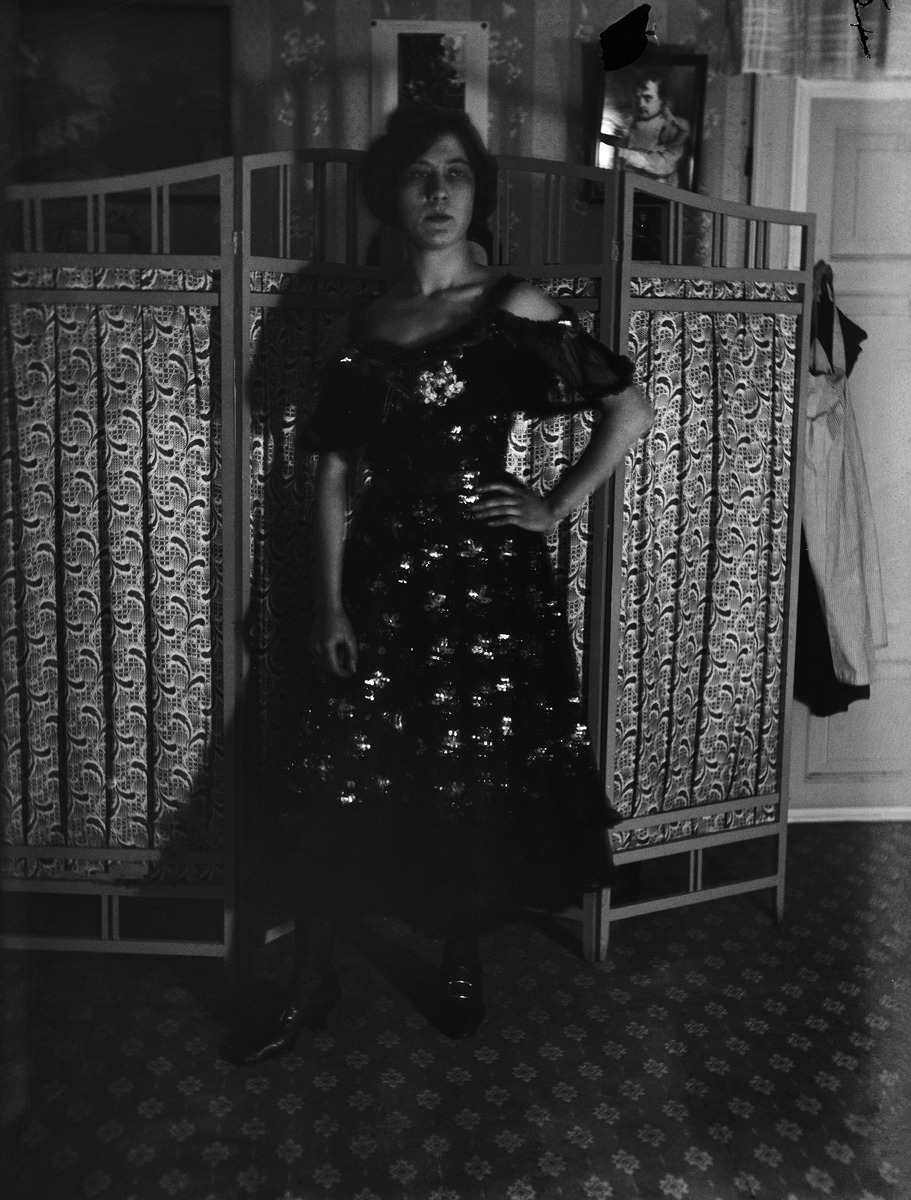
Huvila Villa Solhem, Meilahti 20
sisällön kuvaus: Huvila Villa Solhem, Meilahti 20. Margit Nyberg rooli- tai juhla-asussa. Taustalla seinäke eli sermi ja seinällä kehystetty kuva Napoleonista. mustavalkoinen
Kuvaaja: Nyberg, Ragnar, valokuvaaja
Ajankohta: kuvausaika 1910 -luku
Paikka: Suomi, Uusimaa, Helsinki, Meilahti Helsinki, Tamminiementie 4
Aiheet: Nyberg, Margit, pukuhistoria, henkilöhistoria, vaatteet, pukeutuminen, mekot, taulut, seinäkkeet, huvilat